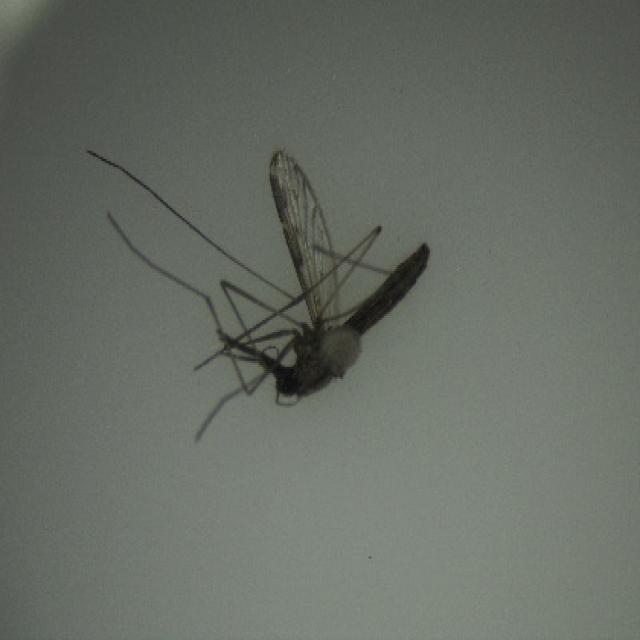
Species: anopheles_sinensis